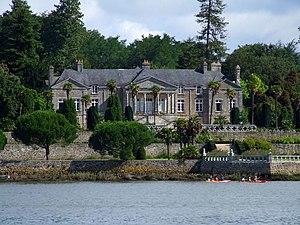
Le chateau de Lanniron sur l'Odet à Quimper (France)
Le Château de Lanniron, fut l'ancienne résidence d'été des évêques de Cornouaille. Il est situé sur le territoire de la commune de Quimper dans le Finistère, en Bretagne. Il fait l’objet d’une inscription au titre des monuments historiques depuis le 6 mai 1988 et depuis le 23 décembre 1992.
Ergué-Armel, en breton An Erge-Vihan, est une très ancienne paroisse, située sur un plateau dominant au sud le centre ville de Quimper à laquelle elle a été rattachée en 1960 après avoir été érigée en commune en 1790 ; la paroisse de Locmaria lui avait été adjointe. En 1960, Ergué-Armel perdit son indépendance communale, fusionnant avec Quimper, Kerfeunteun et Penhars pour former le « Grand Quimper ».
Cet article recense les monuments historiques de Quimper, en France.